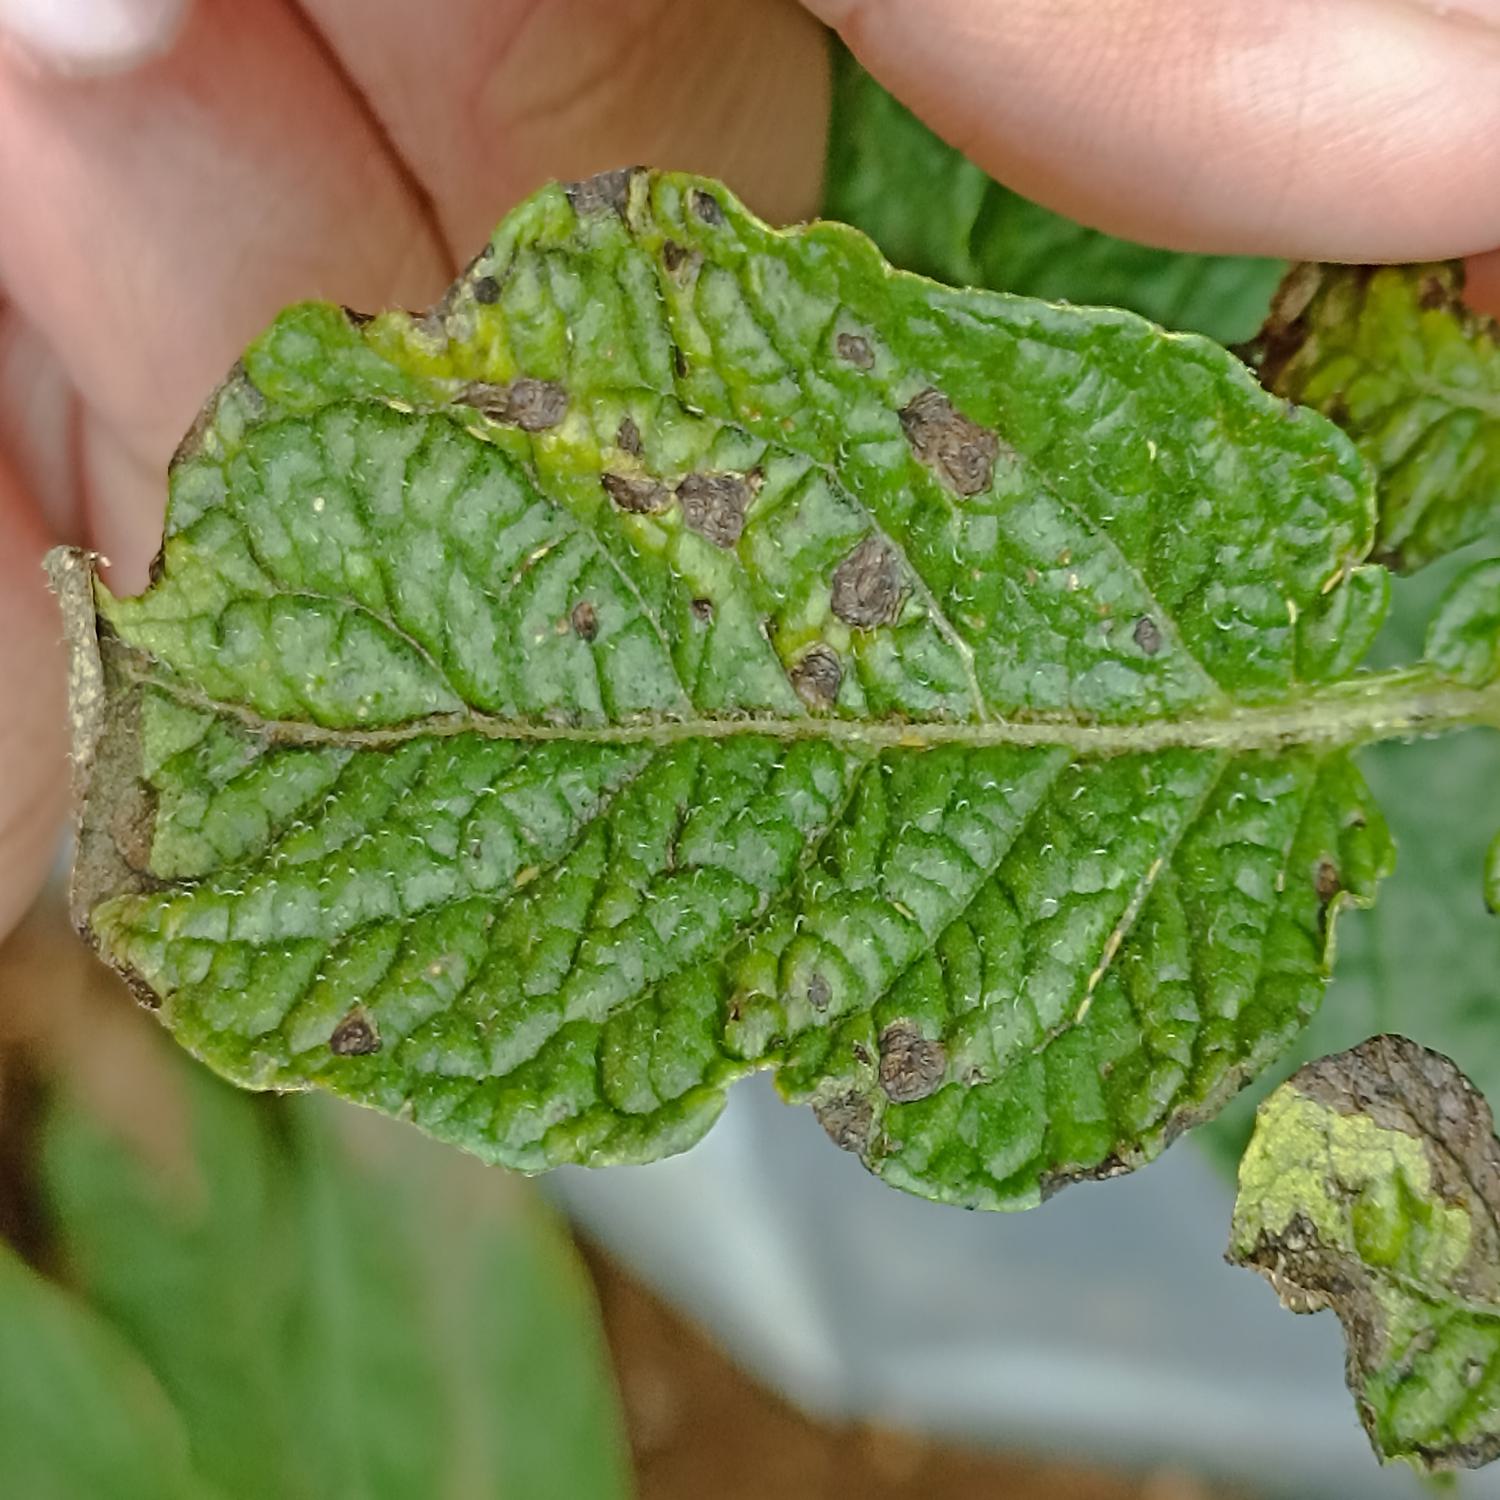
Label: Fungi